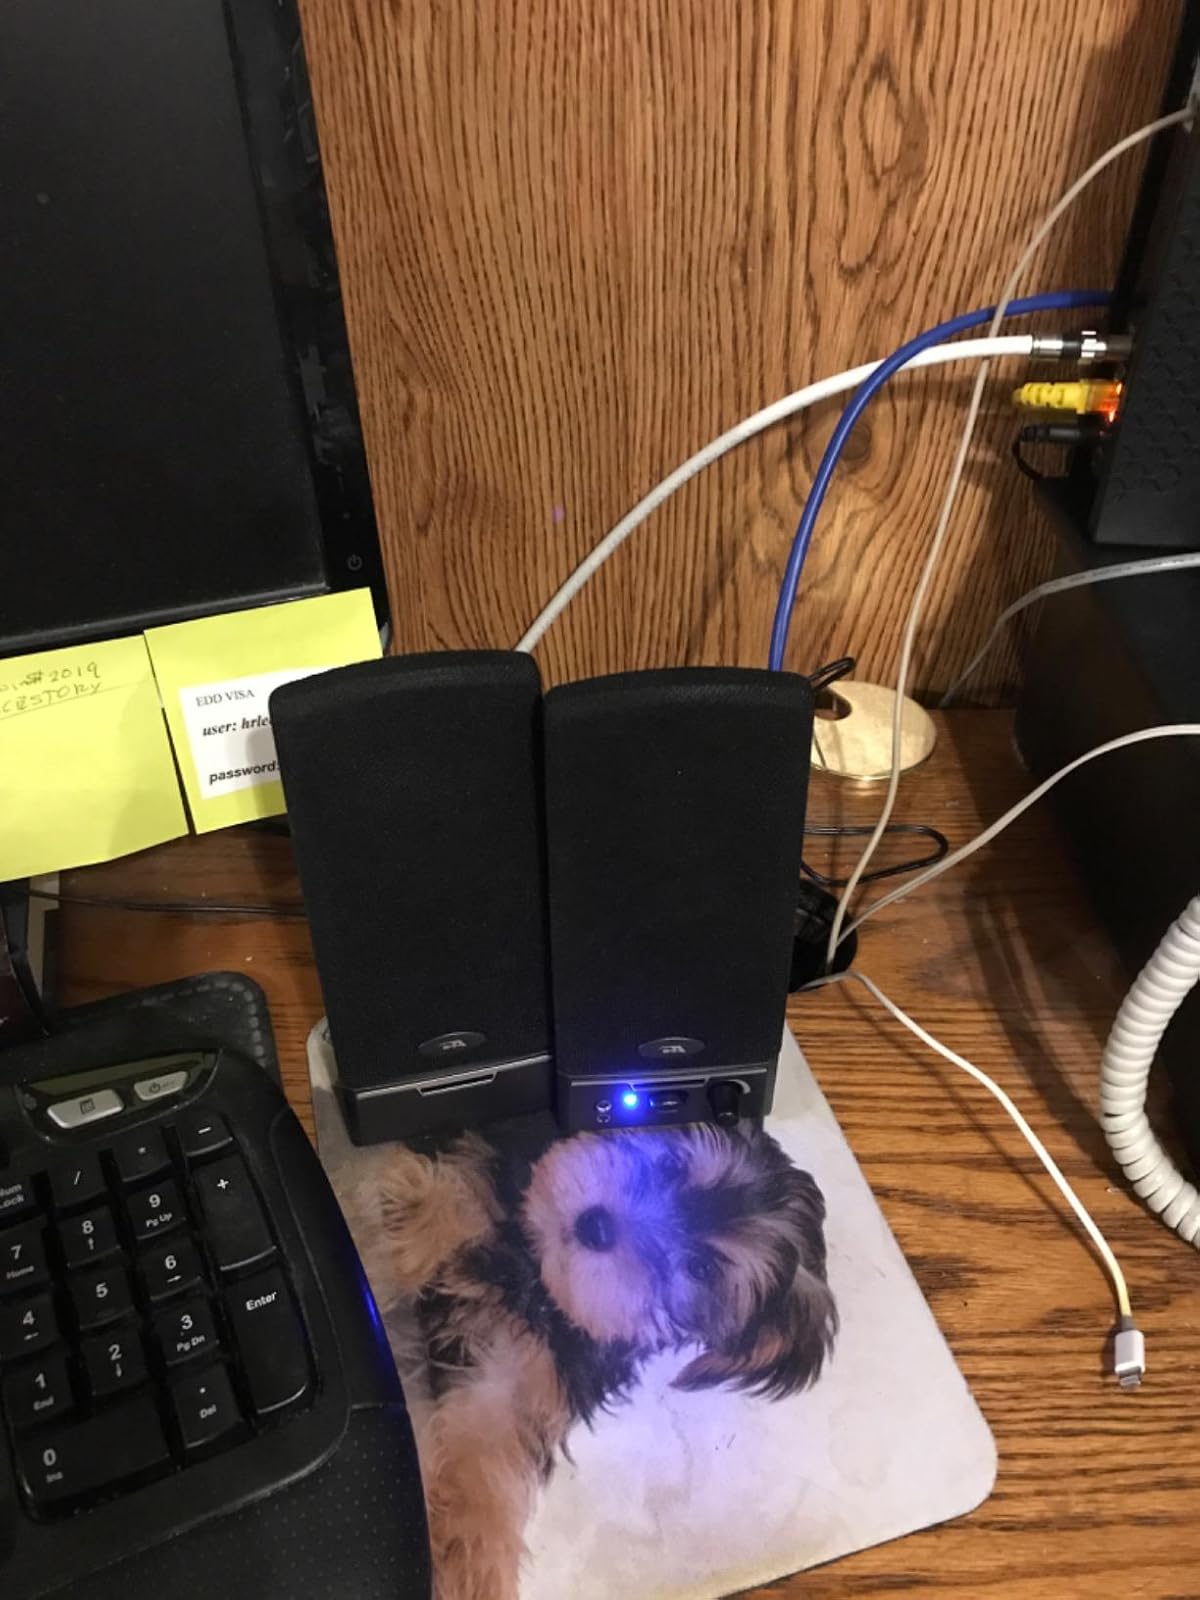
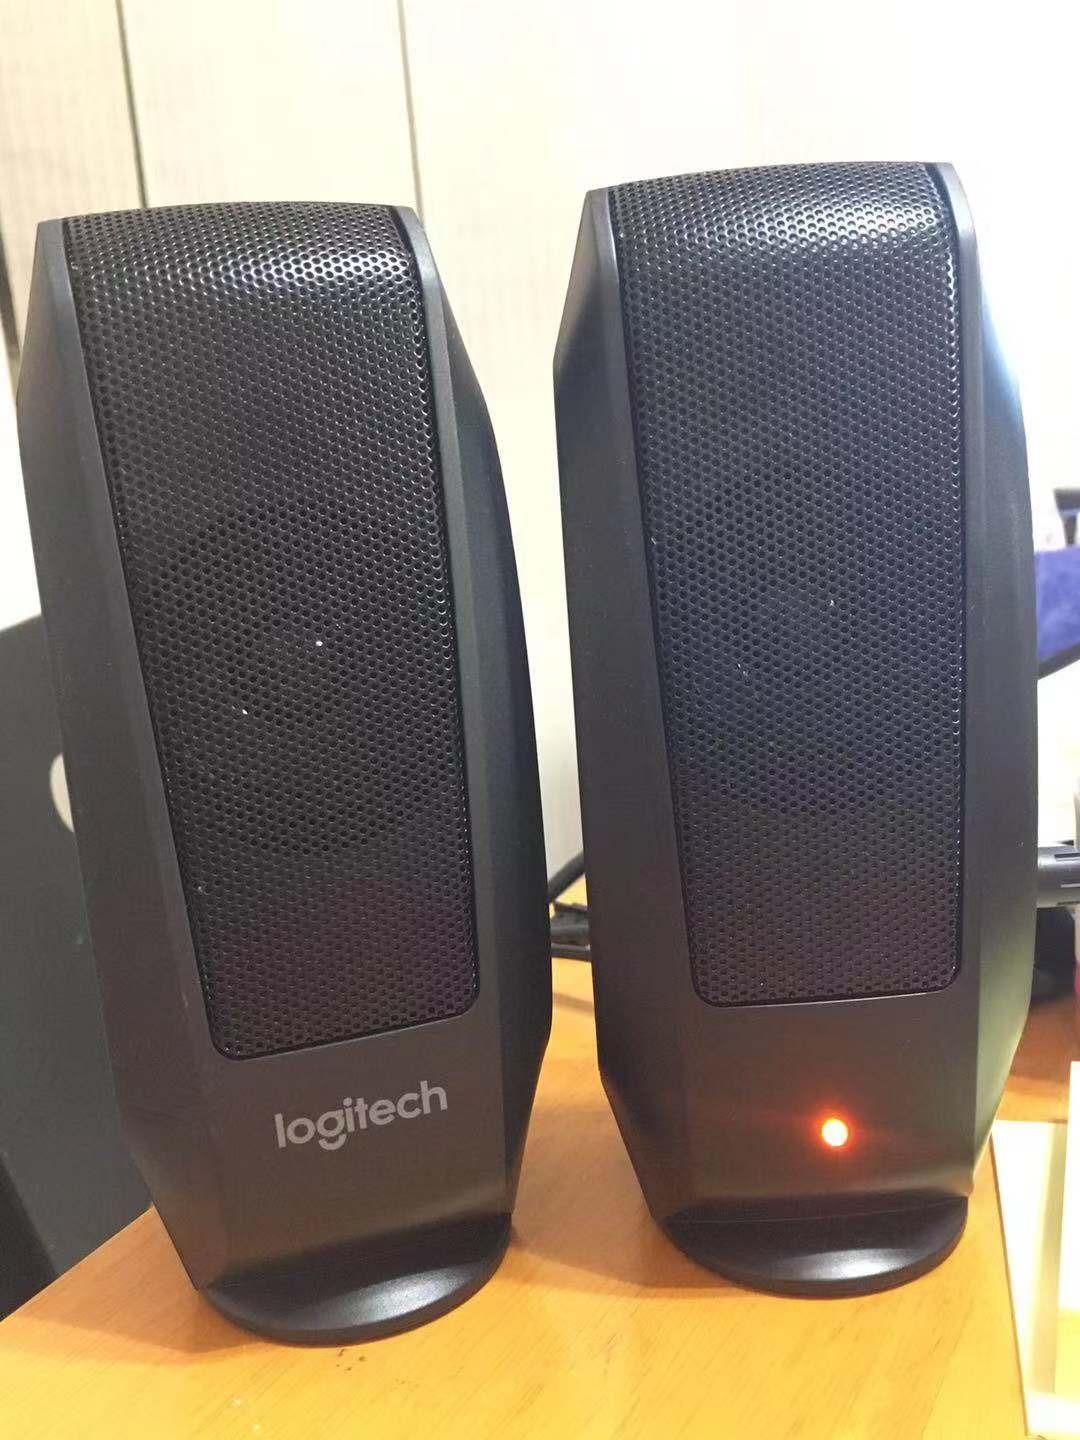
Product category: speaker
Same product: no